Question: What is the label on?
Tambaya: Ina manuni yake?
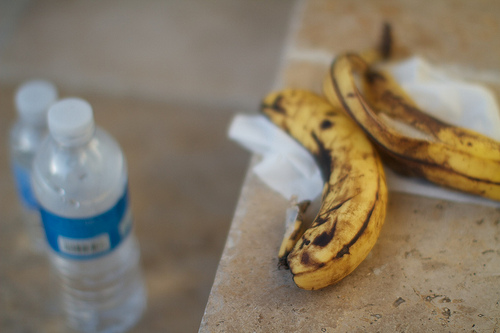
Answer: Water.
Amsa: A ruwa.